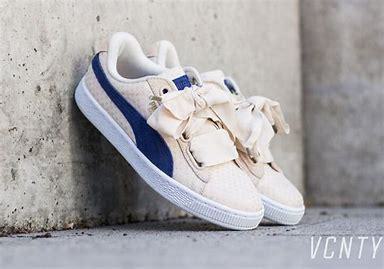
Brand: Puma
Model: Basket Heart